Crown Jewels of the United Kingdom

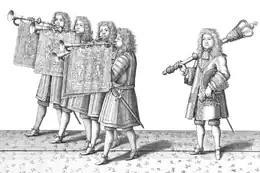
Trumpeters and a mace bearer at the English coronation of James II

The swords of state reflect a monarch's role as Head of the British Armed Forces and Defender of the Faith. Three are carried before the monarch into the Abbey: the blunt Sword of Mercy (also known as Curtana), the Sword of Spiritual Justice, and the Sword of Temporal Justice. All are believed to have been supplied at the time of James I between 1610 and 1620, probably by a member of the Worshipful Company of Cutlers, using blades created in the 1580s by Italian bladesmiths Giandonato and Andrea Ferrara. They were deposited with St Edward's regalia at the Abbey by Charles II. Before that point, new swords had been made for each coronation since the 15th century. Sold in the civil war, they were returned at the Restoration, and their use was first recorded at the coronation of James II in 1685.